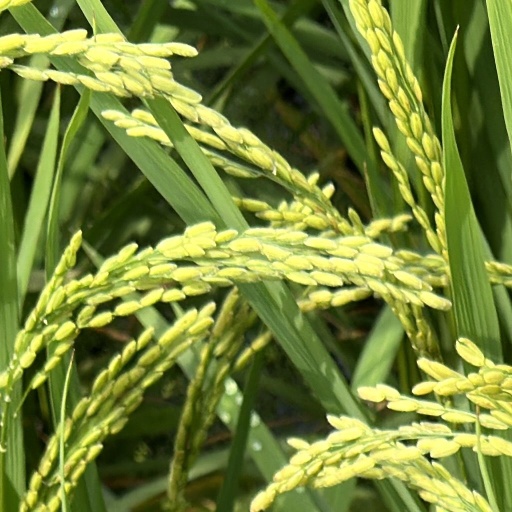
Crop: rice